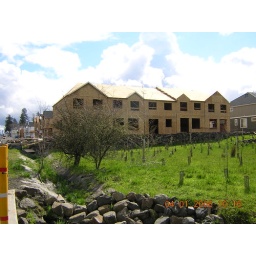
that not the backyard, its the wet lands behinde the place. you can see it from every window in the house almost.